Birger Malmsten

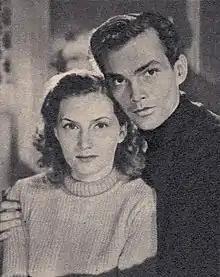
Malmsten with Barbro Kollberg in 1957

Birger Malmsten (23 December 1920 – 15 February 1991) was a Swedish actor. He had many roles in Ingmar Bergman's films.